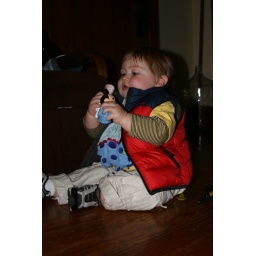
Eli playing on the floor at the old house, so cute in his vest.